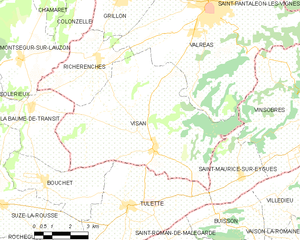
Carte des communes françaises Visan